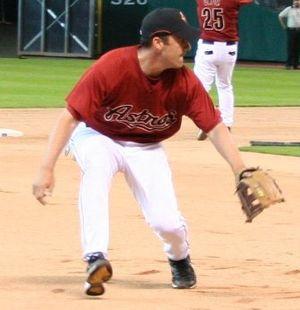
Michael Robert Lamb est un joueur de baseball à la retraite. Il évolue dans la Ligue majeure de baseball au poste de joueur de troisième but de 2000 à 2008, ainsi qu'en 2010.